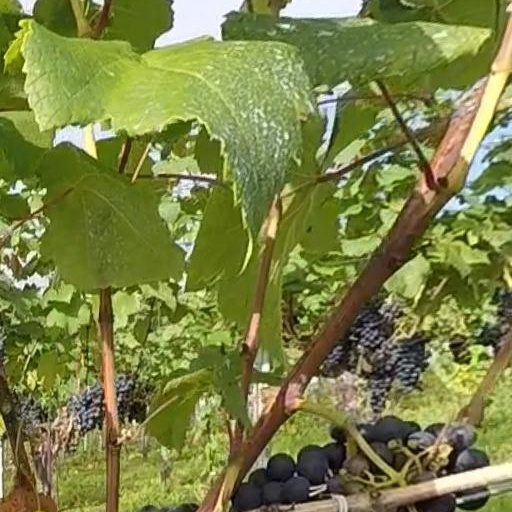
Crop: grape